Srirama Chandra Bhanja Medical College and Hospital

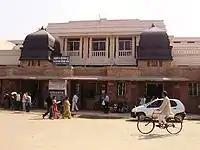

The hospital provides services at its Outpatient department, Casualty and indoor services. It has a regional diagnostic center with MRI and CT scans. It also has a blood bank and eye bank facility.Departments of SCB Medical College And Hospital are Anatomy, Biochemistry, Physiology, Community Medicine, Forensic Medicine & Toxicilogy, Microbiology, Pathology, Pharmacology, Anaesthesiology, Dentistry, General Medicine, Geriatic Medicine, Obstetrics & Gynaecology, Ophthalmology, Orthopaedics, Otorhinolaryngology(ENT), Psychiatry, Respiratory Medicine, Paediatrics, Radio Diagnosis, Radiotherapy, Surgery, Skin And VD, Transfusion Medicine, Emergency Medicine, Physical Medicine & Rehabilitation, CTVS, Cardiology, Clinical Heamatology, Endocrinology, Endocrine Surgery, Gastroenterology, Hepatology, Nephrology, Neuro Surgery, Neurology, Pediatric Surgery, Plastic & Reconstructive Surgery, Rheumatology, Surgical Gastroenterology, Urology & Renal Transplantation, DM Pulmonary Medicine.